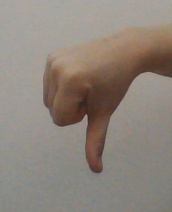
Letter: waw